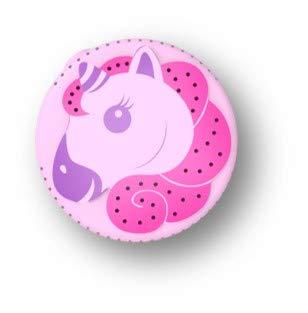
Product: Aqua Leisure Pool Toys 5-in-1 Value Bundle: Five (5) Piece Pool Toy Set Includes Emoji Kiss+Wink and Emoji Cool+Nerd Two-Sided Inflatable Pool Floats Plus Three Emoji Drencher Disks
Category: Toys & Games | Sports & Outdoor Play | Pools & Water Toys | Pool Rafts & Inflatable Ride-ons
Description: FIVE-PIECE POOL TOYS BUNDLE Includes Emoji Kiss Wink and Emoji Cool Nerd Two-Sided Inflatable Pool Floats Plus Three Emoji Drencher Disks; Broken Heart, Big Stink and Unicorn Drenchers.
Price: $34.99
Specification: ProductDimensions:5.5x10x12.5inches|ItemWeight:7.15pounds|ShippingWeight:7.15pounds(Viewshippingratesandpolicies)|ASIN:B07R1ZY6G1|Itemmodelnumber:AZC17559AZ|Manufacturerrecommendedage:4yearsandup